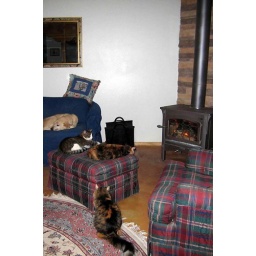
Best seats in the house